Luitpoldings

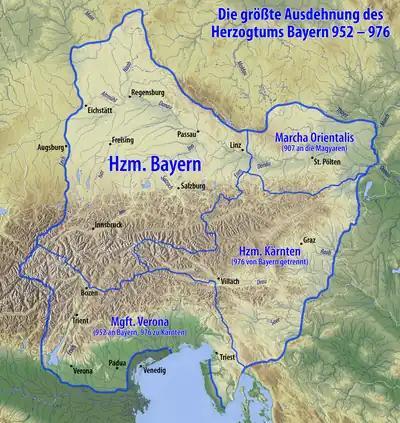
Duchy of Bavaria (952–976)

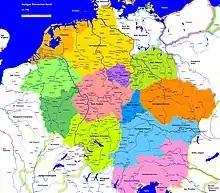
The Holy Roman Empire around 1000

After the last Agilolfing duke of Bavaria, Tassilo III, was deposed in 788, Charlemagne and his successors placed Bavaria under the rule of non-hereditary governors and civil servants. By the late 9th century however, Frankish direct power had waned in the region. The conquests of the Hungarians and their recurring invasions had allowed Bavaria's local rulers to grab greater independence.